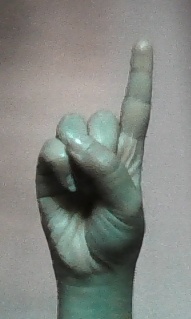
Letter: bb